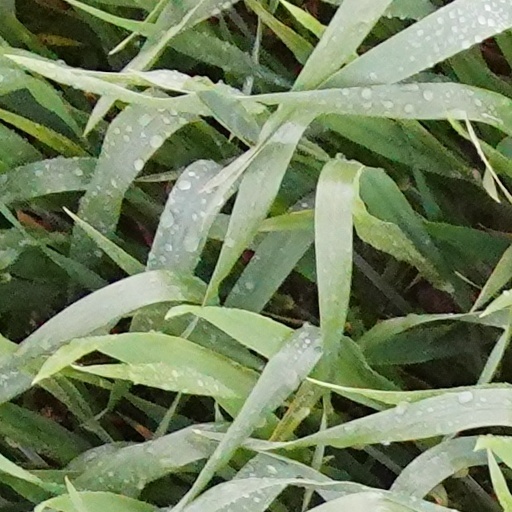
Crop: wheat